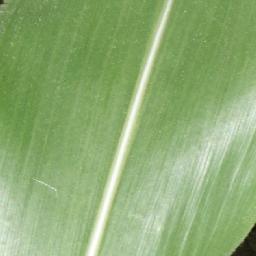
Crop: corn
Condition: (maize)_healthy